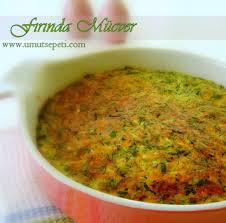
Yemek: mucver